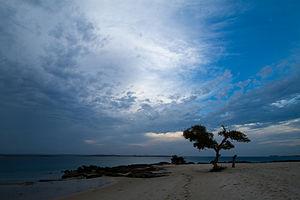
Nacala est une ville portuaire du Mozambique située dans la province de Nampula. Sa population s'élevait à 206 449 habitants en 2007. Elle est desservie avec l'Aérodrome de Nacala.